Hellmuth Kolbe

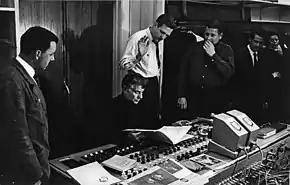
Audio recording for CBS of the 3rd Symphony ("Sinfonia Espansiva") by Danish composer Carl Nielsen Photo courtesy Ursula Kolbe.

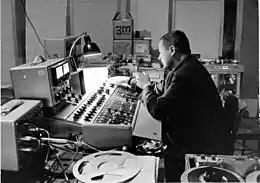
Kolbe in about 1966. Picture courtesy Ursula Kolbe.

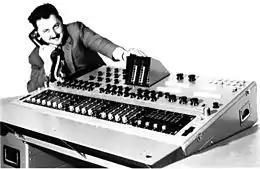
A three-main-channel audio console. Picture courtesy Hans Leonhard.

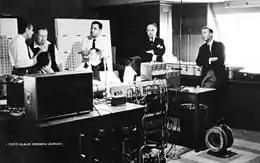
October 1966. From left to right: Leonard Rose (cello), Isaac Stern (violin), Eugene Istomin (piano). Seated at the desk: Leonhard and Kolbe. Picture courtesy Hans Leonhard.

In 1957, Kolbe returned to Switzerland and in 1960 he founded the Phonag Record Company in Winterthur, with the label "Helvetia". The company mainly produced Swiss folklore records. In Winterthur, Kolbe recorded at the Kirchgemeindehaus, which had a room with very good acoustics. From 1962, Kolbe's second engineer and apprentice was Robert Lattmann. In April 1966, Kolbe improved his equipment from three small portable microphone mixers without equalizers, dual meters and a ReVox tape recorder to a portable 3-channel tube mixing console, designed and manufactured by Hans Leonhard (Leonhard Electronics, Zürich). This console, which had switchable equalizers co-designed by Kolbe, was used in his studios in Winterthur and Lindau and on most on-location recordings for CBS and Phonag. In October 1966, at the Kirchgemeindehaus in Winterthur Kolbe recorded the Isaac Stern Trio playing the Beethoven Piano Trios, Op. 97, the "Archduke".